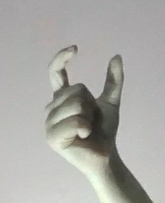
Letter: nun